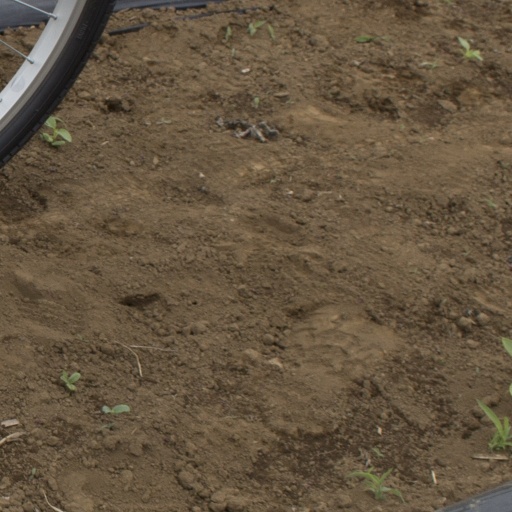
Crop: Jerusalem artichoke